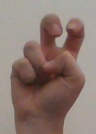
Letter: toot